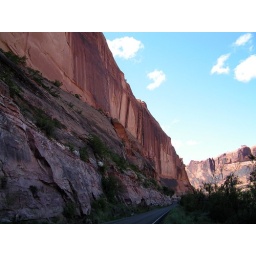
In person this wall was really huge and leaned over the road as we drove along.